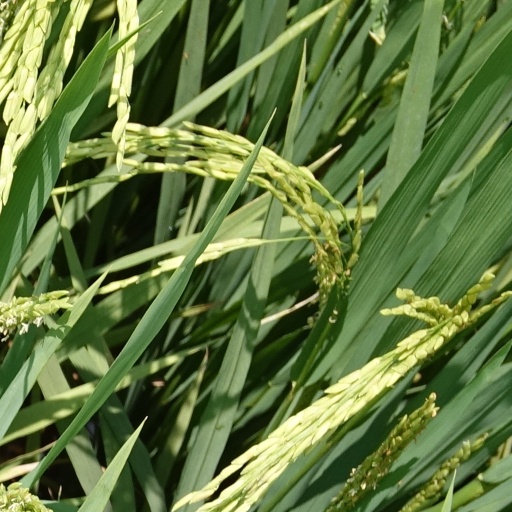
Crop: rice